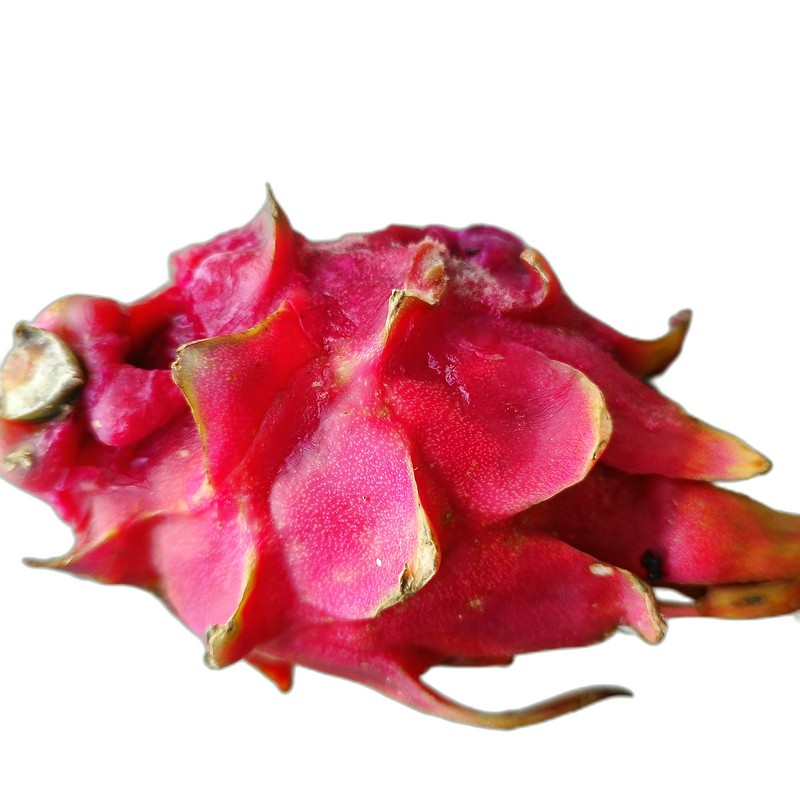
Label: Defect Dragon Fruit